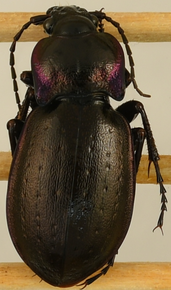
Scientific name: Carabus nemoralis
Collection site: Treehaven Site (TREE), plot TREE_003